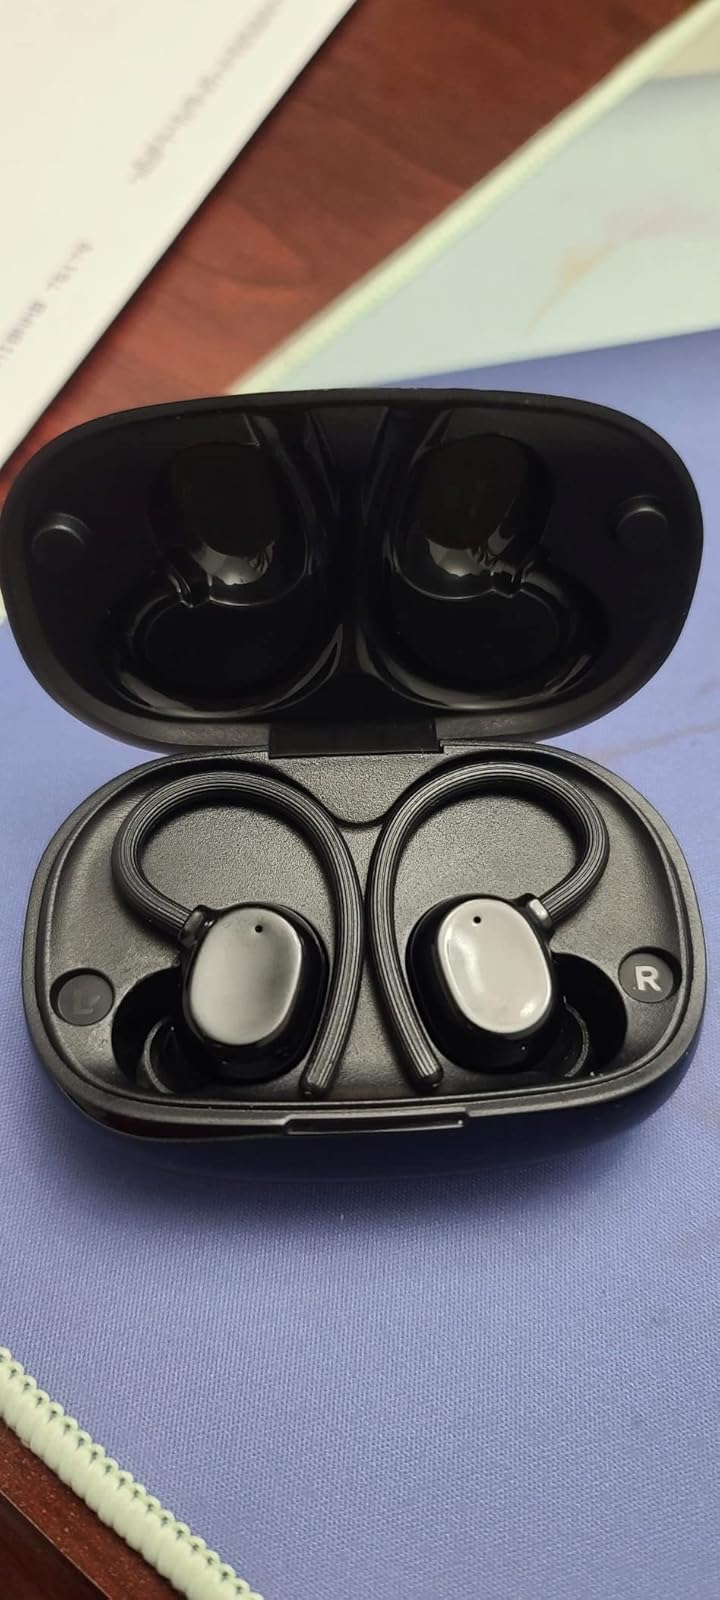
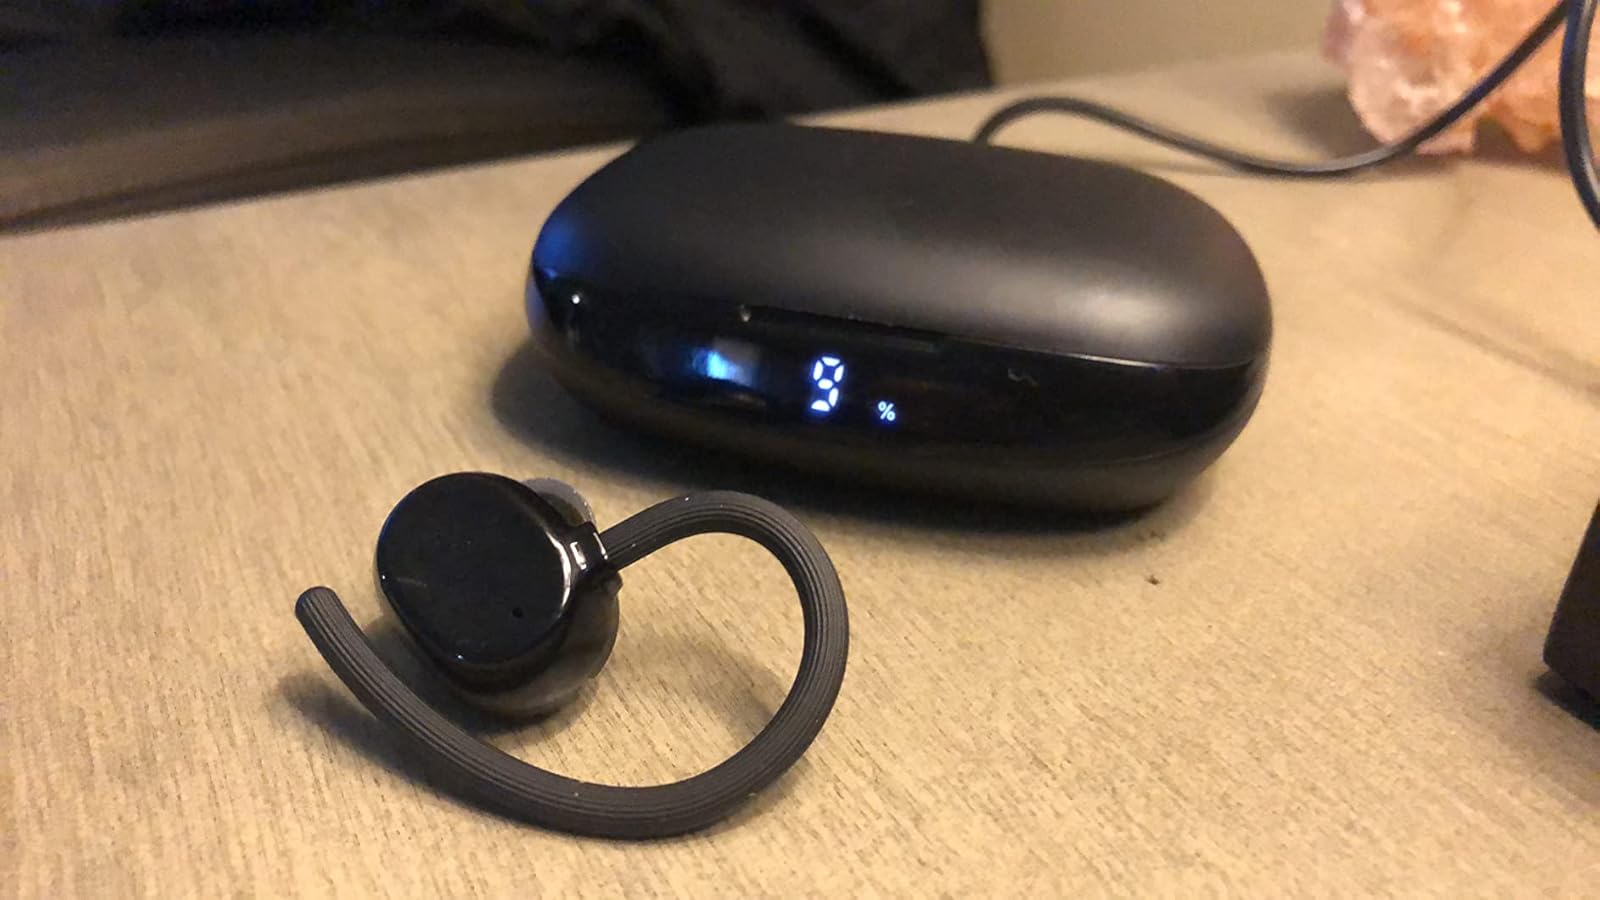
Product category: earbuds
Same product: yes